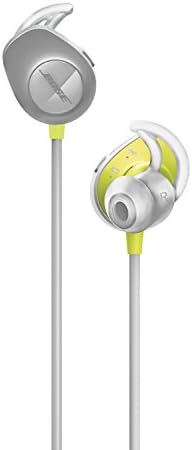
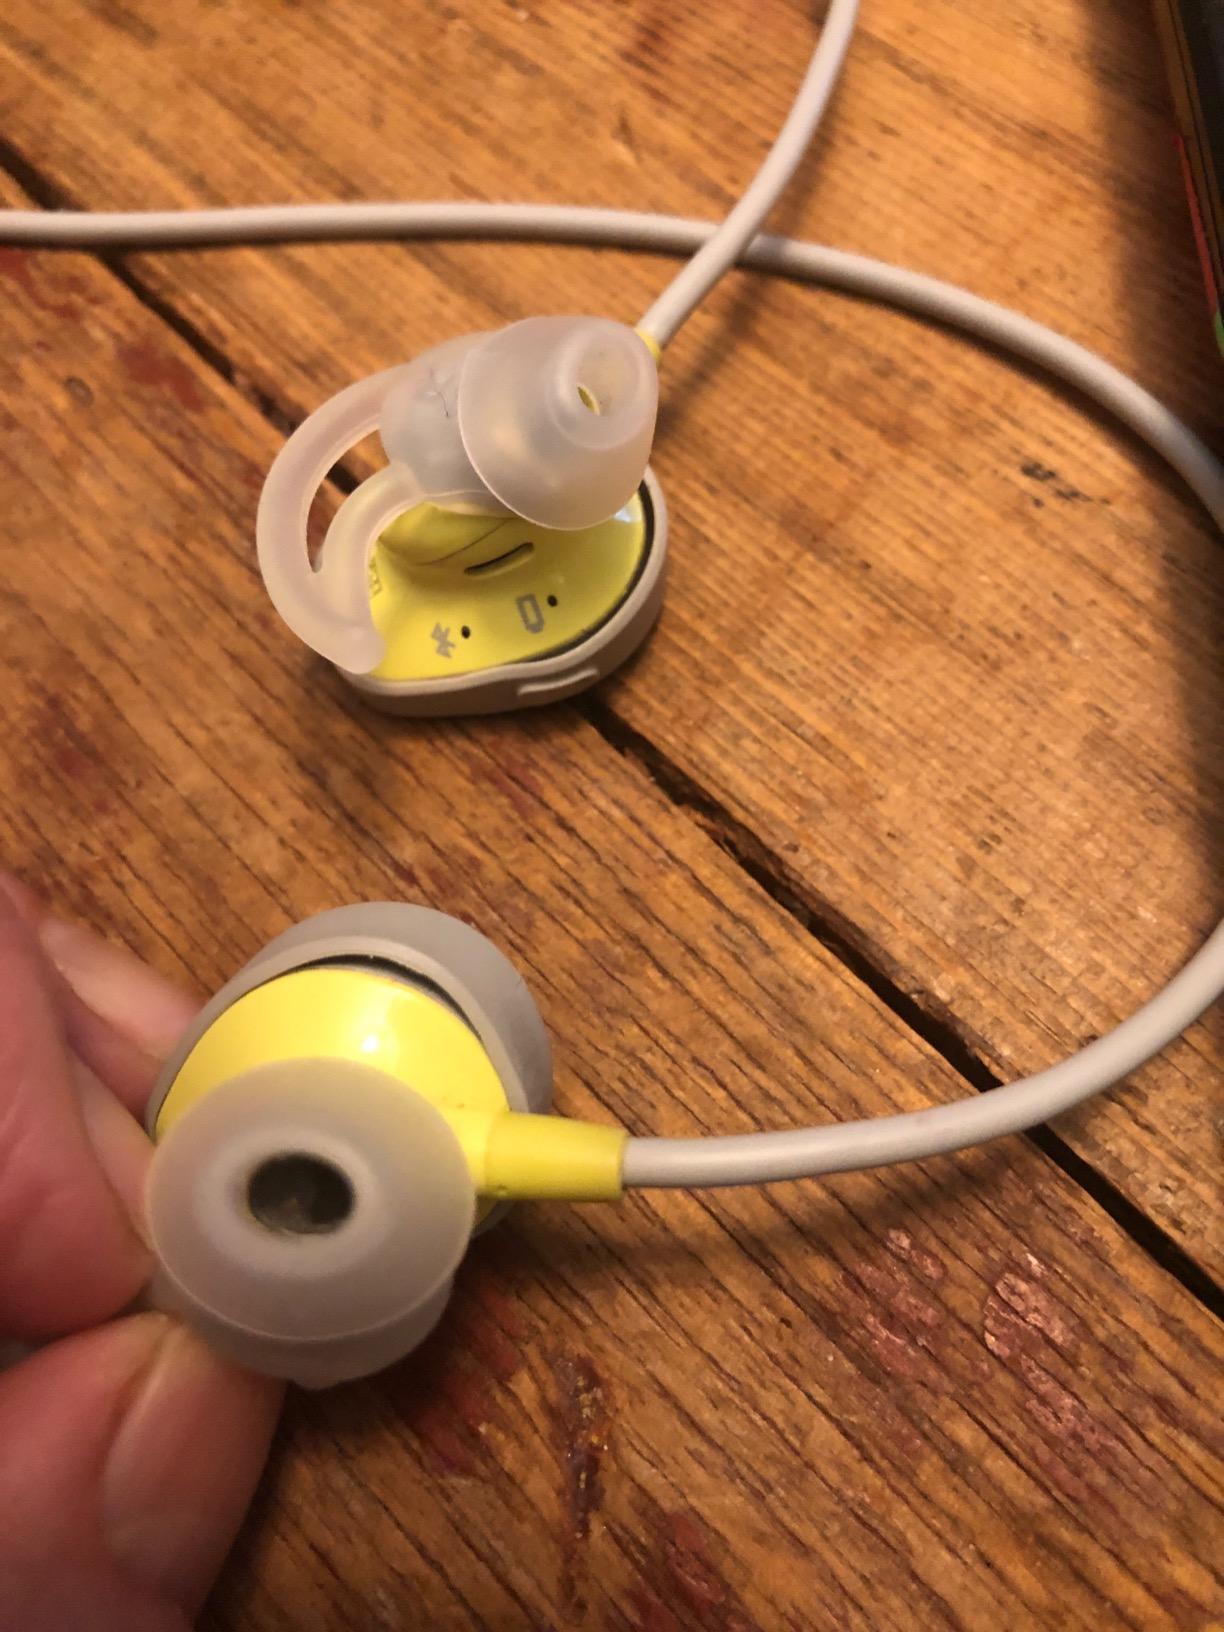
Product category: headphones
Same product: yes